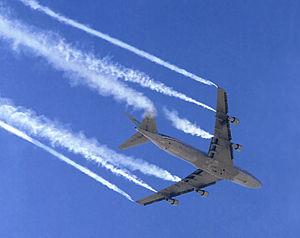
Le Shuttle Carrier Aircraft, ce qui signifie en français avion de transport de navette, est le nom de deux Boeing 747-100 modifiés pour le transport de la navette spatiale américaine. Cette dernière étant bien trop grosse pour être mise en soute, elle est fixée sur le toit du SCA.